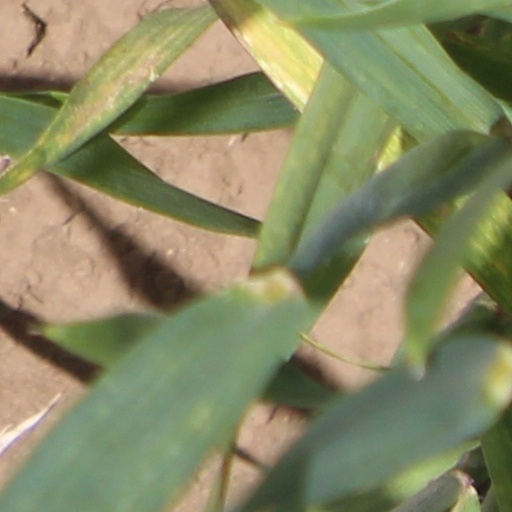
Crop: wheat